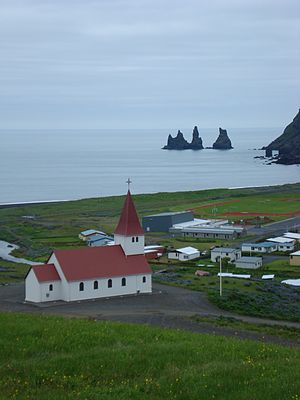
Vík í Mýrdal
Kirken ligger på et højdedrag, og er det eneste sted hvor indbyggerne kan være i sikkerhed for Katla
Vík í Mýrdal, er en bygd med ca. 279 indbyggere i kommunen Mýrdalur i regionen Suðurland i Island. Bygden er Islands sydligste beboede sted og ligger ca. 10 km fra gletsjeren Mýrdalsjökull og ca. 187 km fra Reykjavík.